Pinchbeck (alloy)

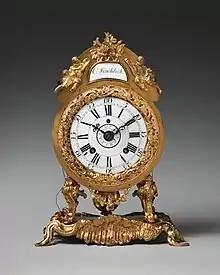
A Pinchbeck clock of in the collection of the Metropolitan Museum of Art

Pinchbeck is a form of brass, an alloy of copper and zinc mixed in proportions such that it closely resembles gold in appearance. It was invented in the early-18th century by Christopher Pinchbeck (died 1732), a London clock-and watch-maker. Since gold was only sold in 18-carat quality at that time, the development of pinchbeck allowed ordinary people to buy gold-"effect" jewellery on a budget. The inventor allegedly made pinchbeck jewellery clearly labelled as such. Pinchbeck jewellery was used for things like stagecoaches where there was a risk of theft. The original pinchbeck ware was made by Christopher Pinchbeck and his descendants until the 1830s. Later dishonest jewellers passed pinchbeck off as gold; over the years the name came to connotate a cheap and tawdry imitation of gold. Today, depending on the dealer, "Pinchbeck" can mean original Pinchbeck or any gilt metal.